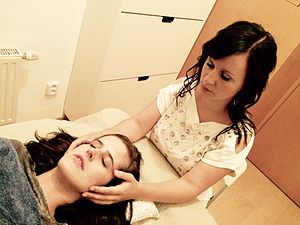
Kraniosakralterapi
"""Biodynamisk"" kraniosakralterapi"
Kraniosakralterapi er en alternativ behandlingsform, hvis udøvere påstår, at de kan påvirke knogler, muskler og nervesystemet således, at kroppen arbejder hen imod sin naturlige balance. Terapiformen bygger på en teori om, at knogler skal være bevægelige og i balance, samt at de kommunikerer med hinanden. Behandlingen er dog ikke videnskabelig og er et eksempel på pseudovidenskab.